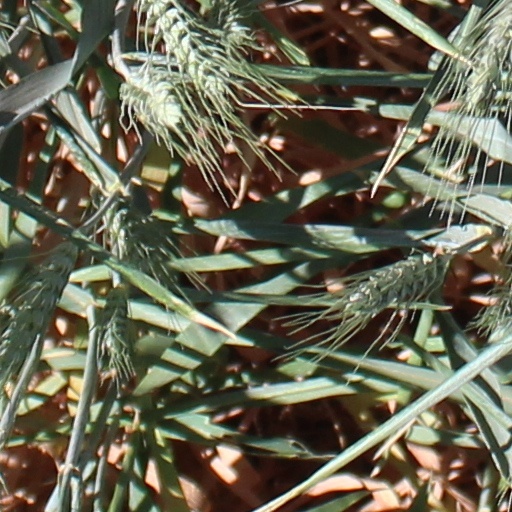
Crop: wheat